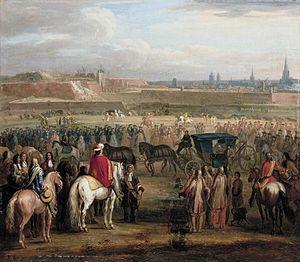
Cet article présente les faits marquants de la ville de Cambrai, une commune du nord de la France.